COVID-19 pandemic in Ghana

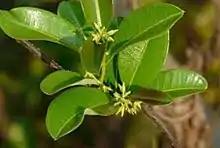
KNUST researchers received approval by FDA to trial potential treatment of COVID-19 using this herb "Cryptolepis sanguinolenta", known locally as Nibima, Kadze and Gangamau.

On 2 February, Ghana recorded 772 new COVID-19 cases pushing the total active case to 5,515. Eight new COVID-19 deaths raised the death toll to 424.